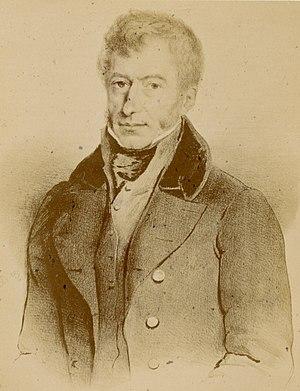
La famille de Voyer de Paulmy ou de Voyer d'Argenson, est une famille noble française, qui s'est illustrée dans les deux derniers siècles de l'Ancien Régime français.
Marc-René-Marie de Voyer de Paulmy d'Argenson, 4ᵉ marquis d'Argenson, est un homme politique français né à Paris le 10 septembre 1771 et mort dans la même ville le 1ᵉʳ août 1842.
Les élections législatives ont eu lieu les 25 septembre et 4 octobre 1816 dans le but de désigner les députés à la suite de la dissolution de la chambre dite « Chambre introuvable » par le roi Louis XVIII.